Hobart

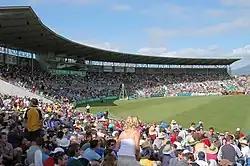
Bellerive Oval hosts cricket and Australian rules football, Hobart's two most popular spectator sports.

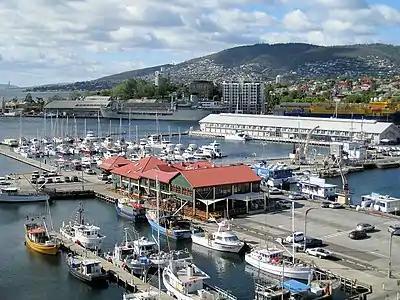
Hobart's Constitution Dock is the arrival point for yachts after they have completed the Sydney to Hobart Yacht Race and is a scene of celebration during the new year festivities

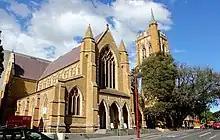
St David's Cathedral

Hobart has a diverse array of natural areas, parks and gardens. It is most notably defined by its large areas of native bushland owing to its location. The most prominent of these is Wellington Park which encompasses the plateau of kunanyi / Mt Wellington itself as well as much of the surrounding alpine woodland and dense forests. This is taken advantage of with a large number of trails for walking, hiking and mountain biking activities all across the Hobart metropolitan area, some of which follow watercourses like the Hobart Linear Park (Cascade Gardens), Lambert Park, New Town Rivulet (Ancanthe Park) and Tolosa Park, or ridgelines to viewing points in places like the Truganini Conservation Area and Bicentennial Park. The former Fern Tree Bower of "Dicksonia antarctica" can be visited on the Pipeline Track.